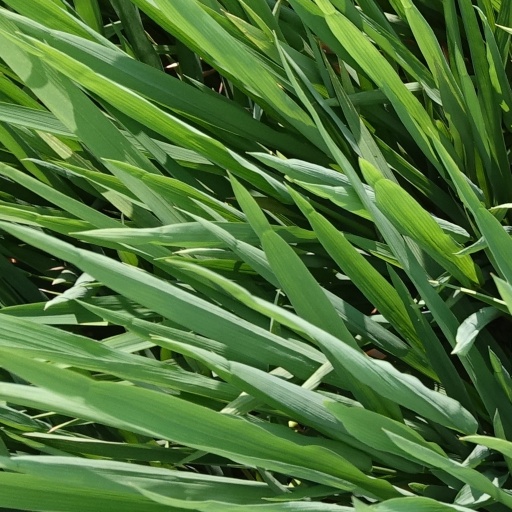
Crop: rice